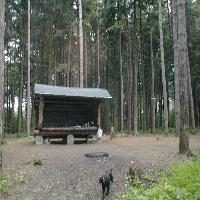
Weather: cloudy or overcast